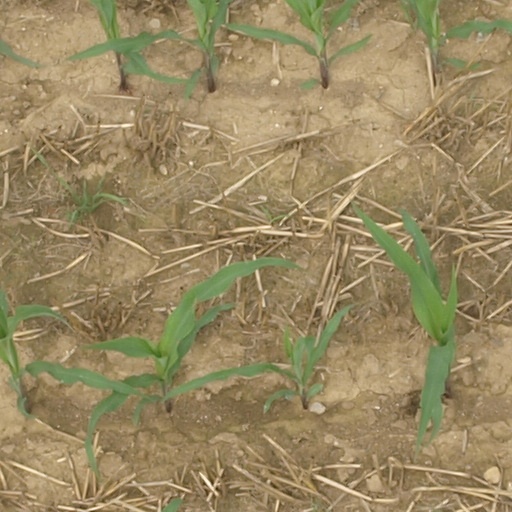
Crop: maize; corn